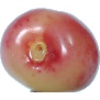
Label: Cherry Rainier 1